Kriva Palanka

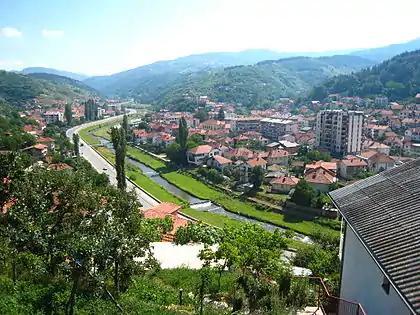
Kriva Palanka

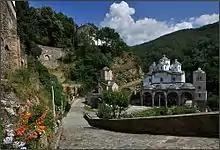
Monastery of Joakim Osogovski

Kriva Palanka is a town located in the northeastern part of North Macedonia. It has 13,481 inhabitants. The town of Kriva Palanka is the seat of Kriva Palanka Municipality which has 18,059 inhabitants.